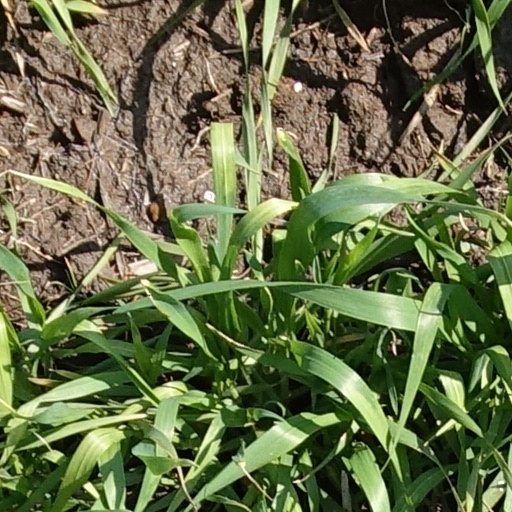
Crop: wheat